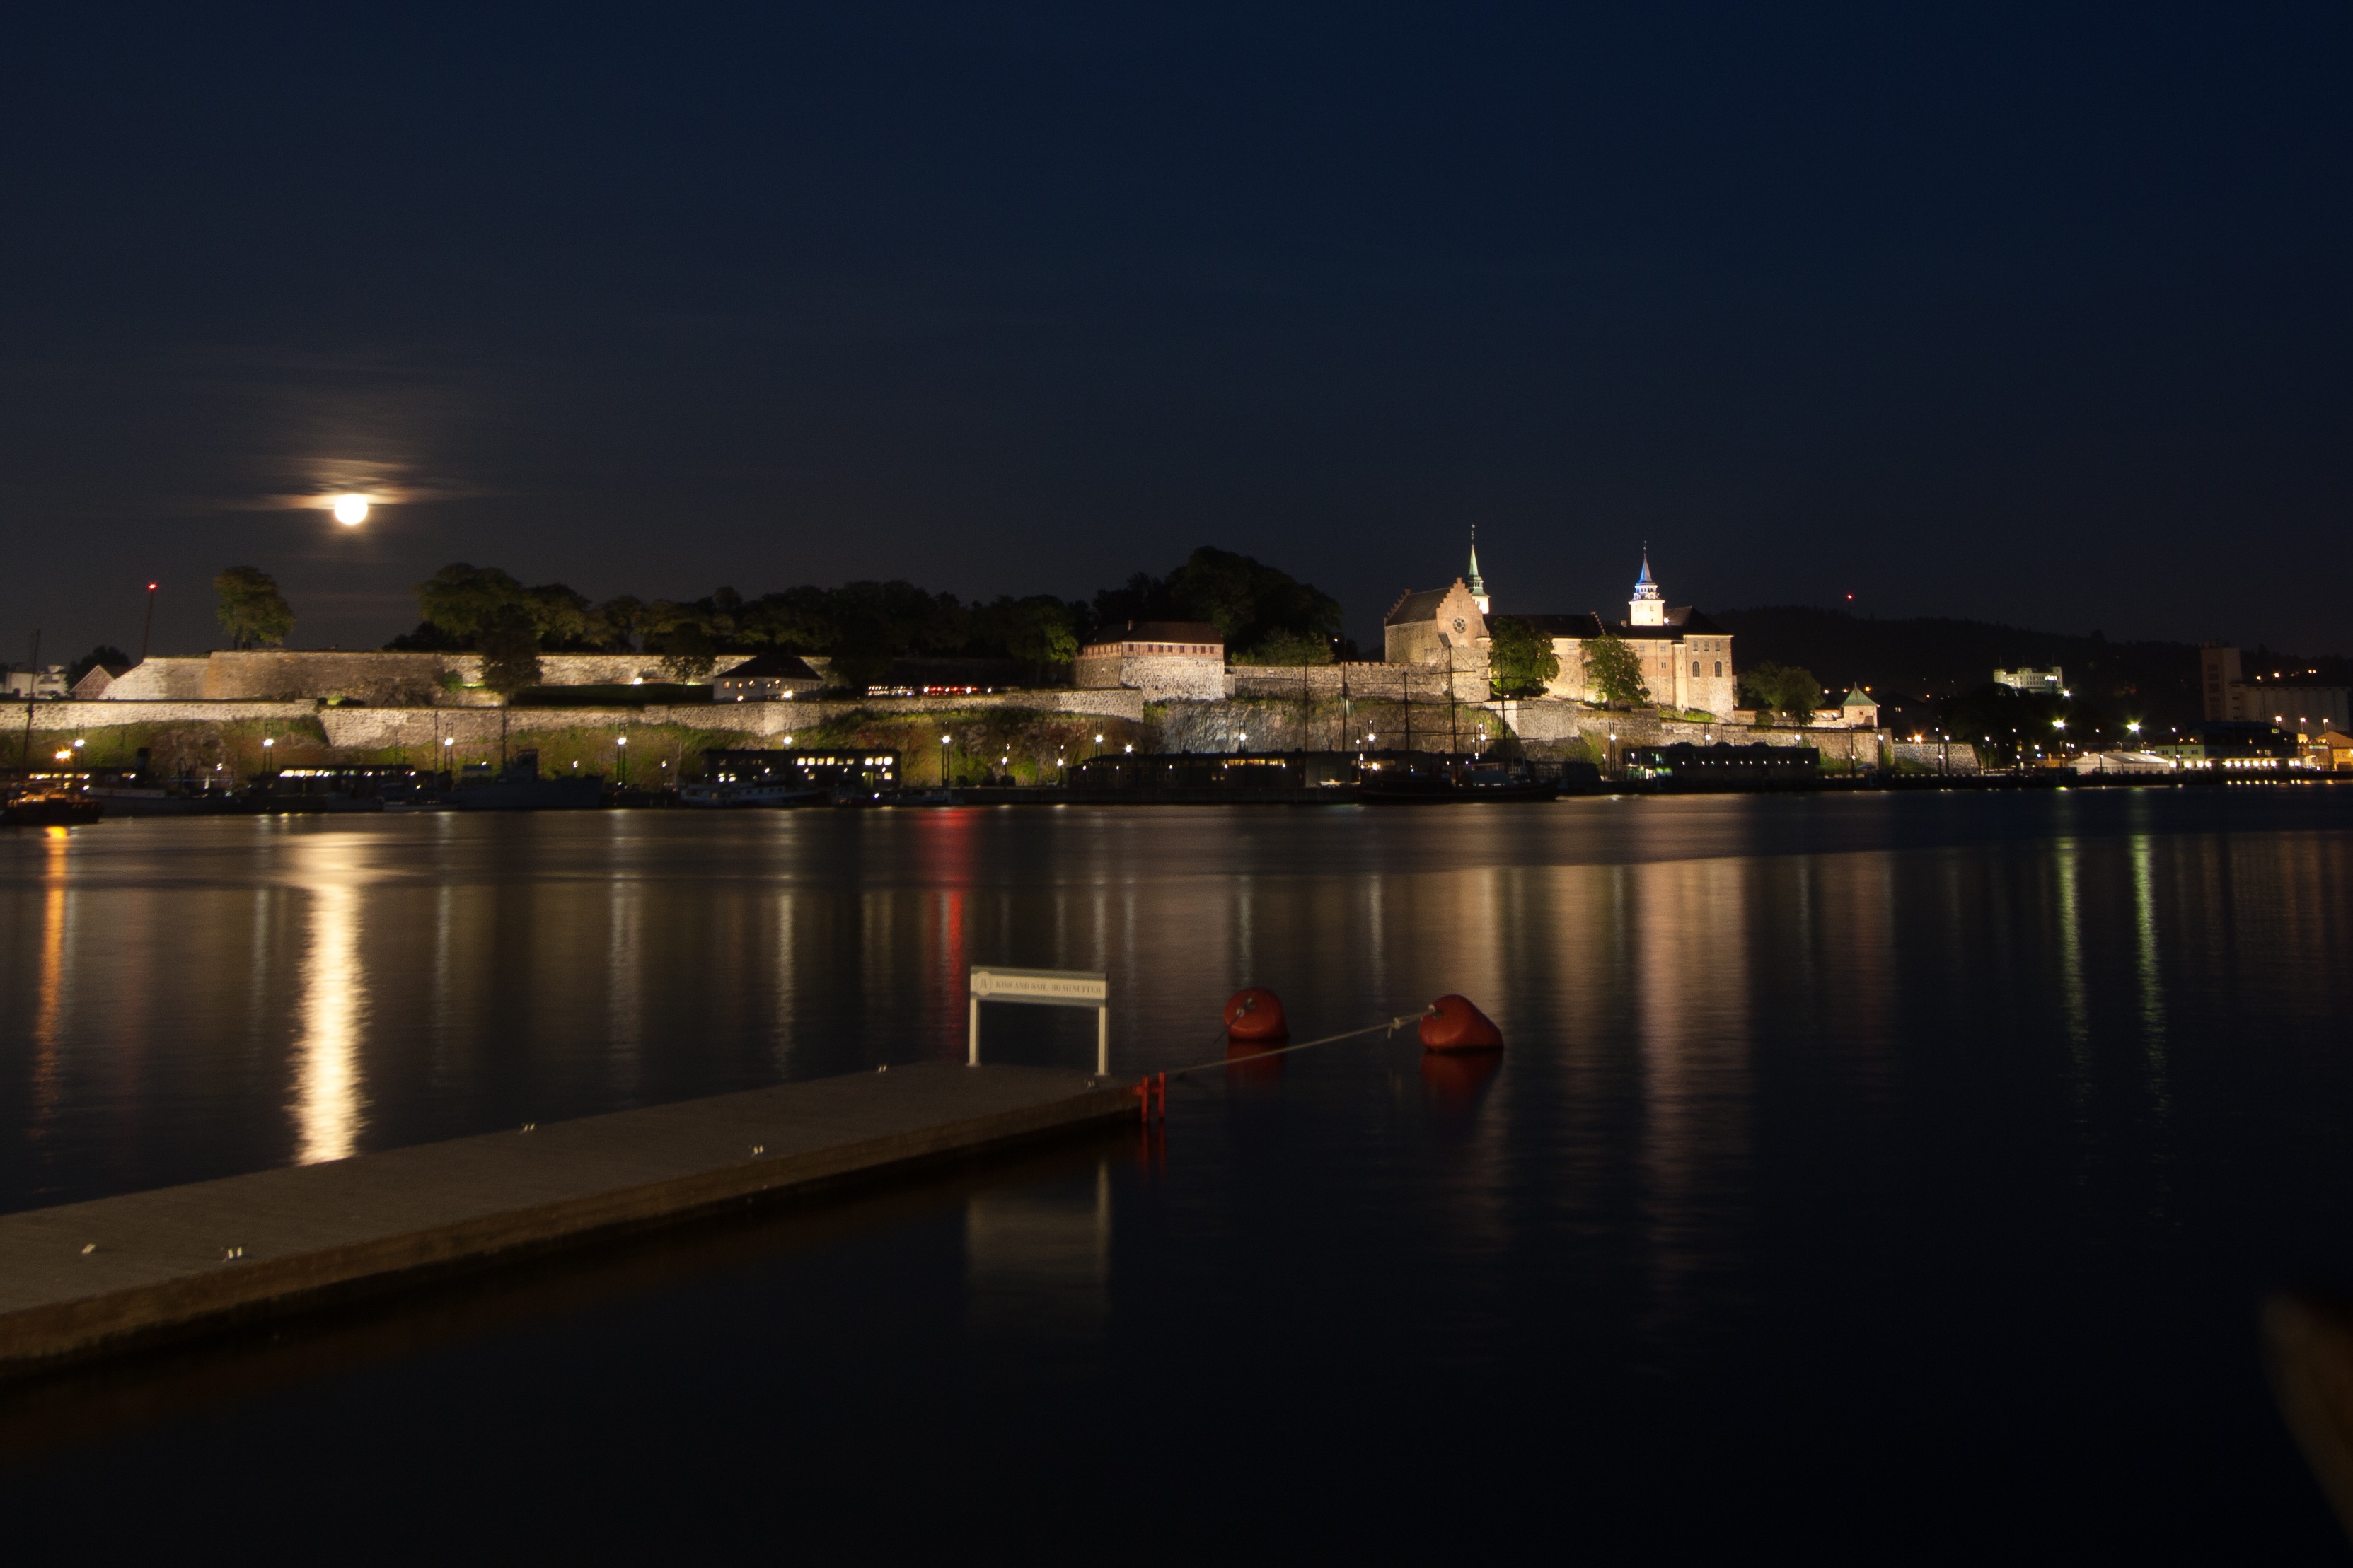
sea, horizon, dock, light, architecture, sunset, skyline, night, morning, dawn, city, cityscape, dusk, evening, reflection, castle, marina, port, norway, scandinavia, oslo